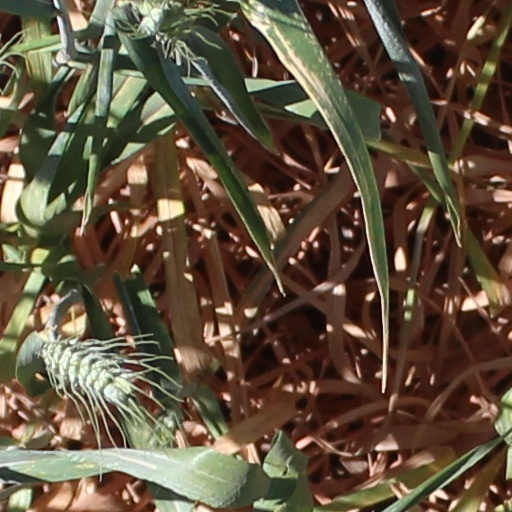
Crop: wheat